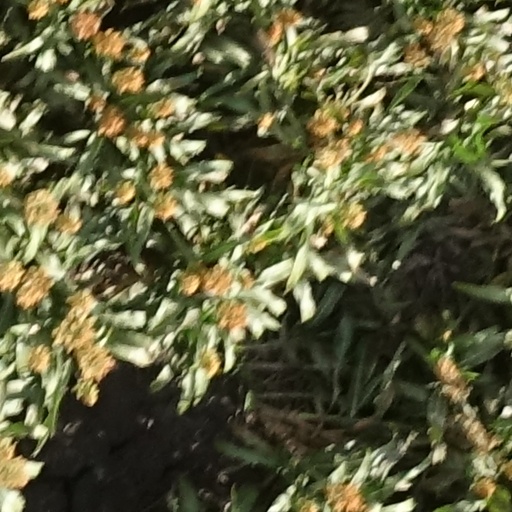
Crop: sorghum